Yagam (2010 film)

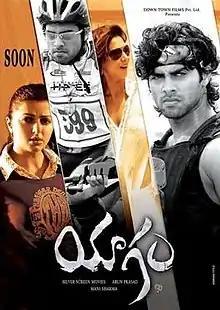
Film poster

Yagam is a 2010 Telugu film directed by P. A. Arun Prasad starring Navdeep, Bhumika Chawla and Kim Sharma. The film was partially re-shot and released in Tamil as "Sinam" with Sathyaraj and Sathyan replacing Ajay and Harsha Vardhan, respectively. The Tamil version released on 3 February 2012.